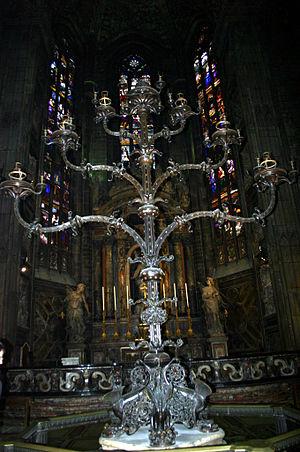
La Basilica Cattedrale Metropolitana della Natività della Beata Vergine Maria est située sur la piazza del Duomo, à Milan, en Italie. Dédiée à la Nativité de Marie, elle est le siège de l'archevêque de Milan. La cathédrale a pris près de six siècles à être achevée.